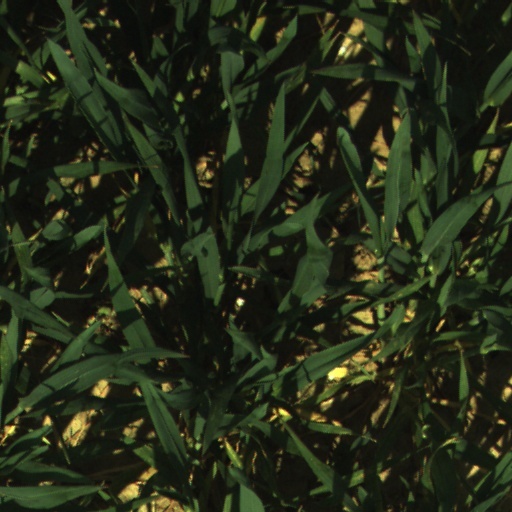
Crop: wheat